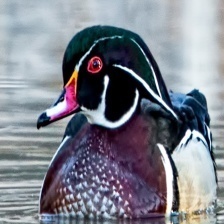
Species: WOOD DUCK
Scientific name: AIX SPONSA
ImageNet parent category: drake